Mother Teresa

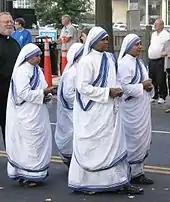
Missionaries of Charity in traditional saris

On 7 October 1950, Mother Teresa received Vatican permission for the diocesan congregation, which would become the Missionaries of Charity. In her words, it would care for "the hungry, the naked, the homeless, the crippled, the blind, the lepers, all those people who feel unwanted, unloved, uncared for throughout society, people that have become a burden to the society and are shunned by everyone".